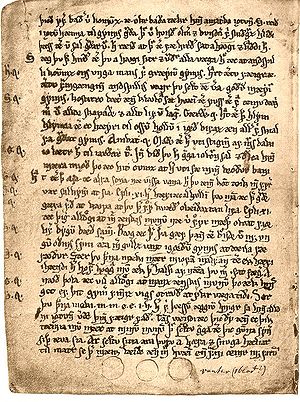
Islandsk litteratur i middelalderen / Eddadigte
Skírnismál, et af digtene i Ældre Edda.
Islandsk litteratur i middelalderen er den norrøne litteratur, der blev nedskrevet i Island før Reformationen. Den bestod af både prosa og poesi, og inddeles traditionelt i tre forskellige genrer: Eddadigtene, Skjaldedigtene og Sagaerne. Eddadigtene har deres ophav i en kollektiv tradition og har enten mytologisk eller legendarisk indhold. Skjaldedigtene har en enkelt forfatter, hvoraf vi i flere tilfælde kender navnet. Stilen er langt mere kunstfærdig og formalistisk med plads til mere innovation end eddagenrens. Skjaldedigtet hører i reglen hjemme i en bestemt historisk situation, og er ofte knyttet til en bestemt modtager. Sagalitteraturen er som regel realistiske historiefortællinger, selvom de ofte indeholder eventyrlige elementer og har to hovedgenre: kongesagaer og islændingasagaer.